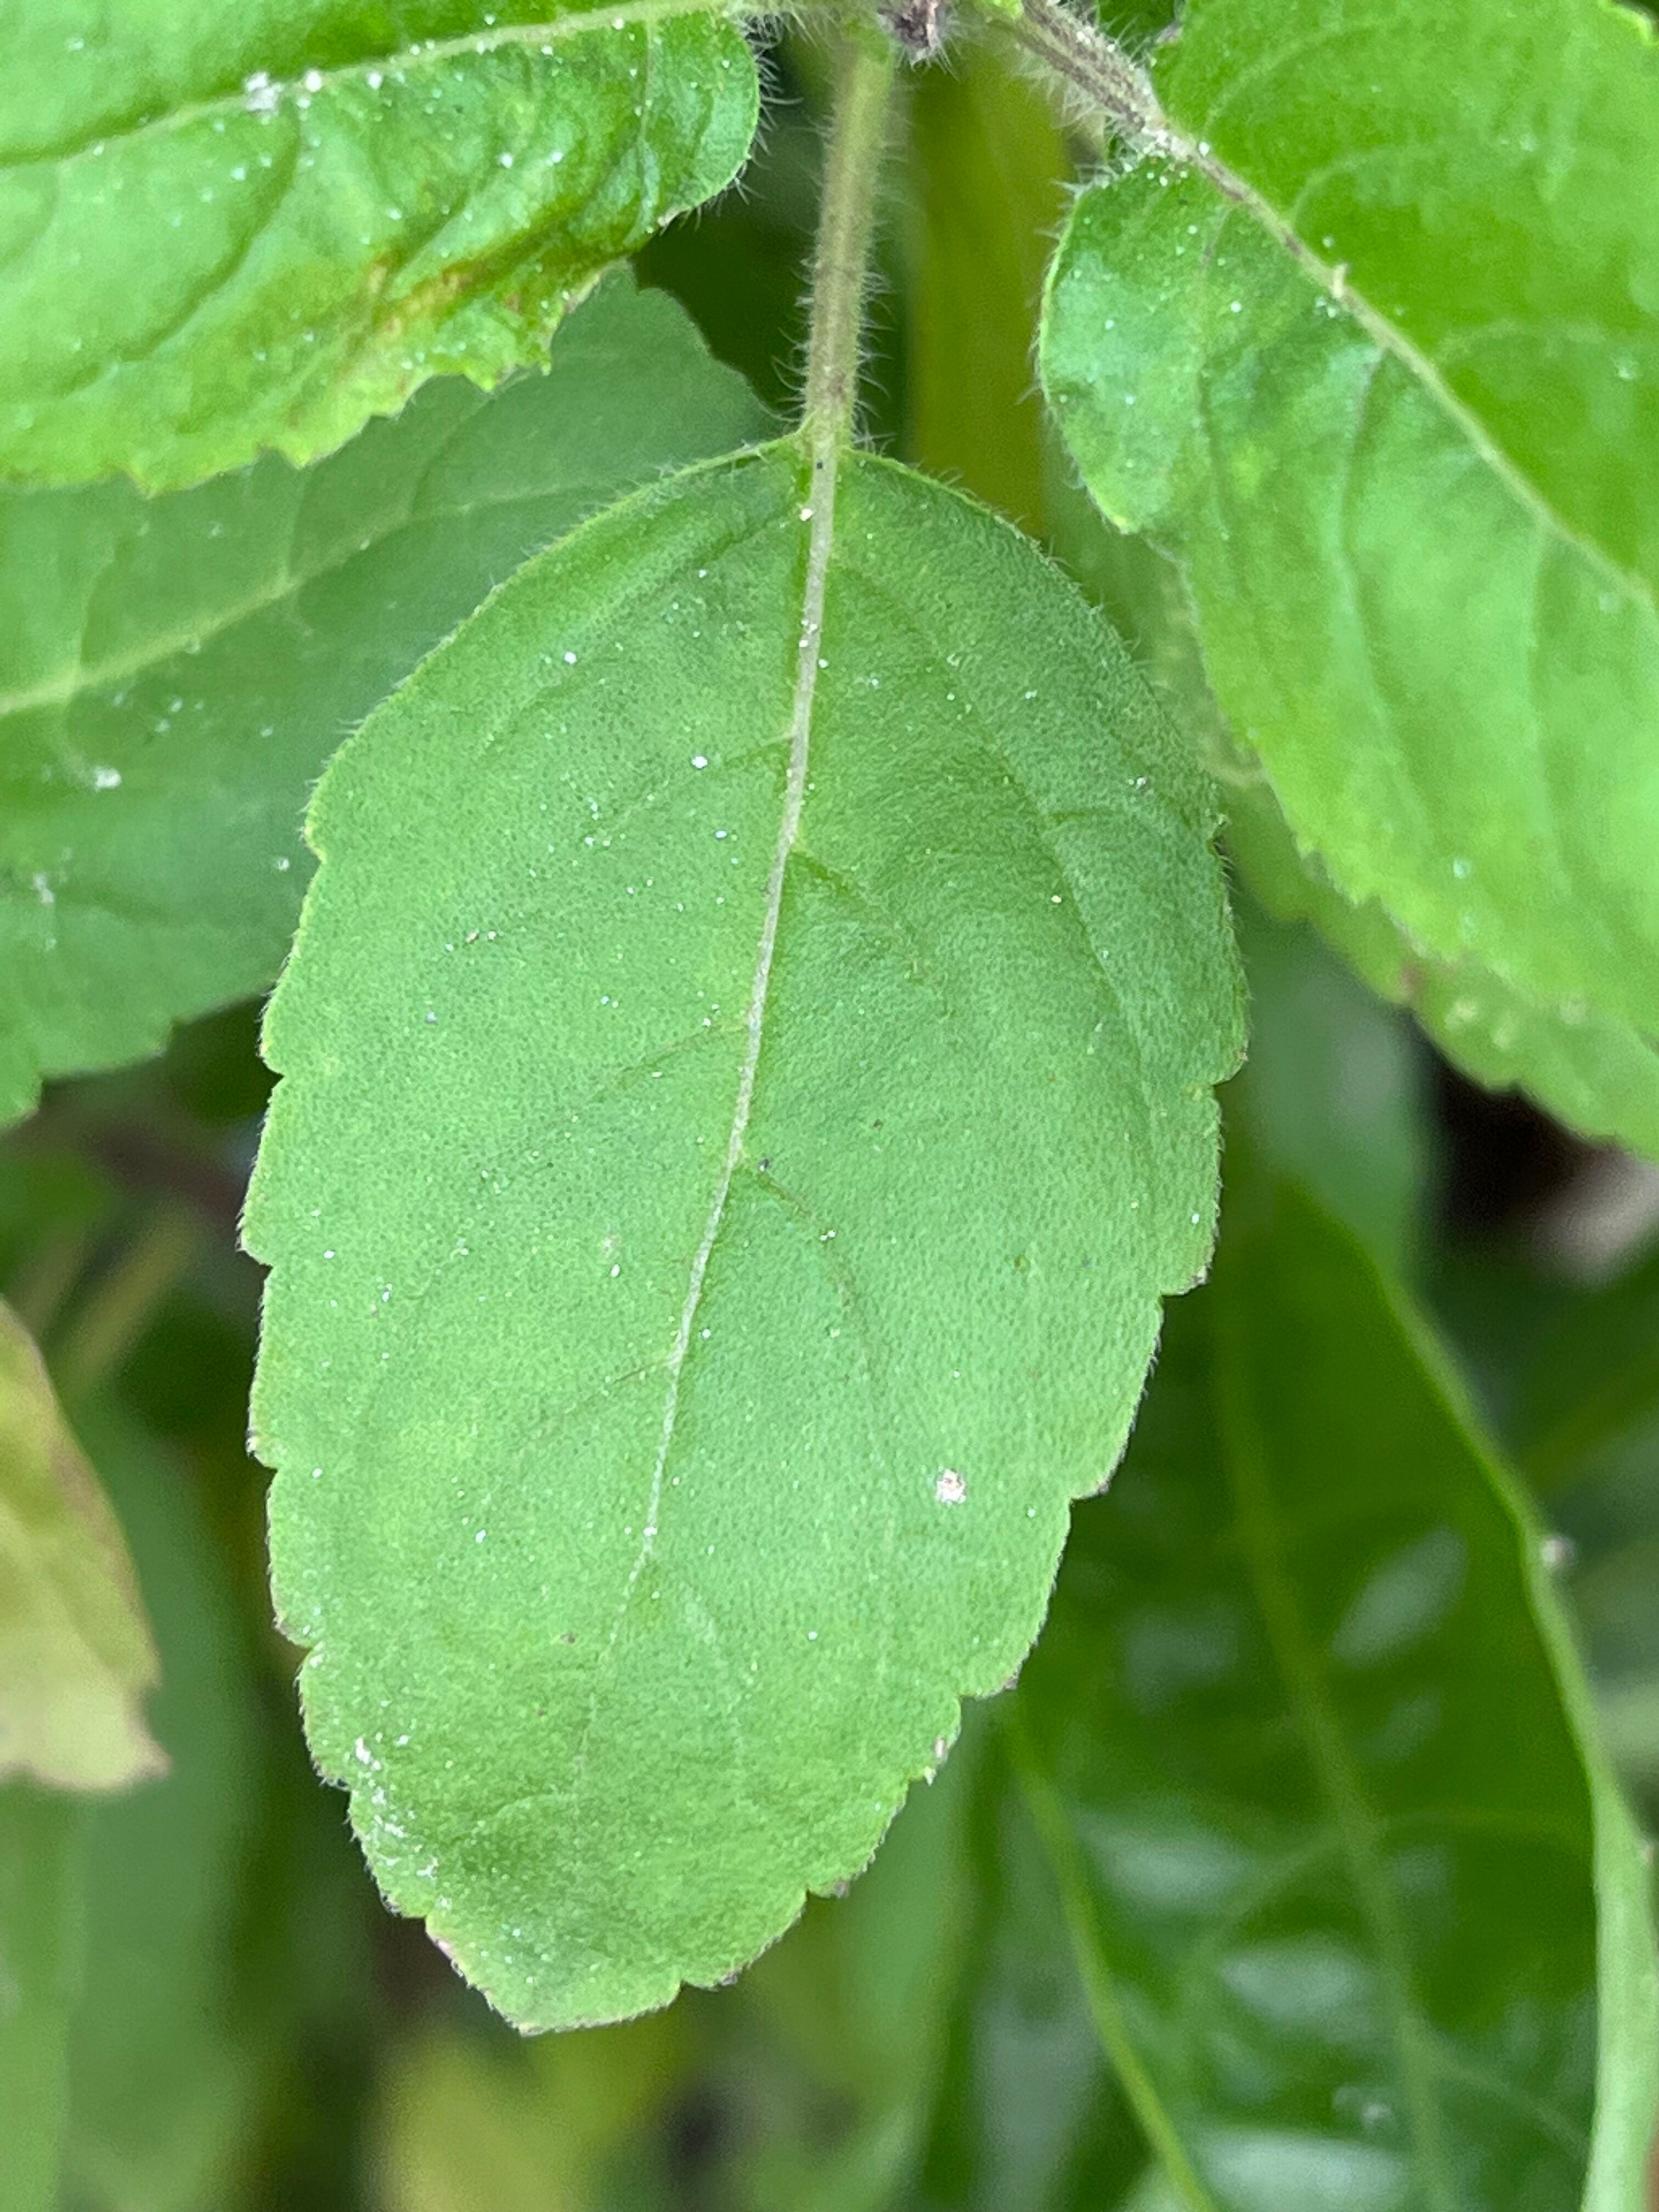
Plant species: ocimum-tenuiflorum